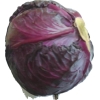
Label: red_cabbage